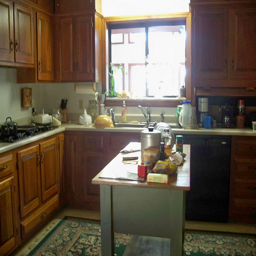
A kitchen with wood cabinets, window, stove, sink and bar in the center.
a kitchen with a counter and sink inside of it
A bunch of items that are sitting on a kitchen island.
A kitchen with wooden cabinets has a table counter in the middle with miscellaneous ingredients.
A kitchen with wood-paneled cupboards and drawers sits empty.